The Crow (franchise)

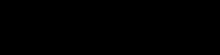

The Crow is an American media franchise based on the limited comic book series of the same name created by James O'Barr. Since then, there have been five released films and a , as well as a .